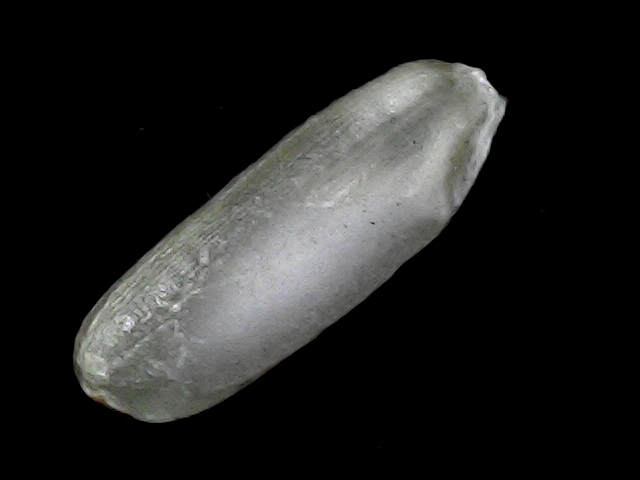
Rice variety: BD56